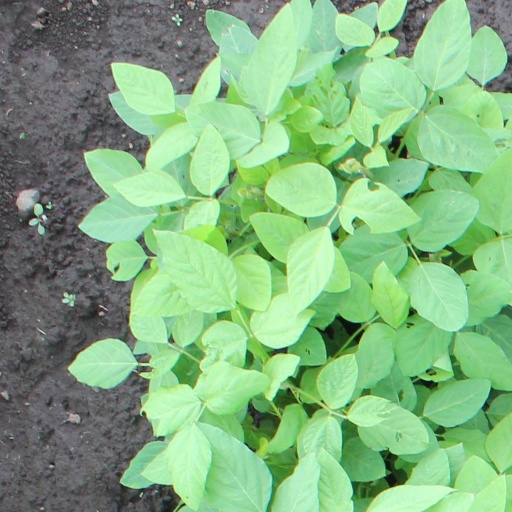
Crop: soybean